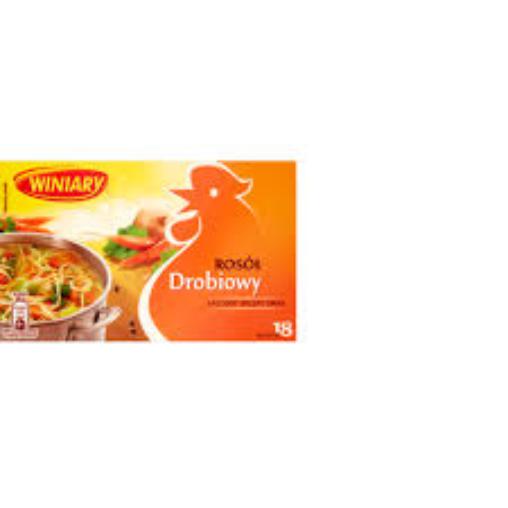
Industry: Food